Book of Joshua

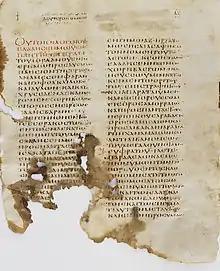
Washington Manuscript I, a Greek manuscript featuring the end of Deuteronomy and beginning of Joshua

Fragments of Joshua dating to the Hasmonean period were found among the Dead Sea Scrolls (4QJosh and 4QJosh, found in Qumran Cave 4).